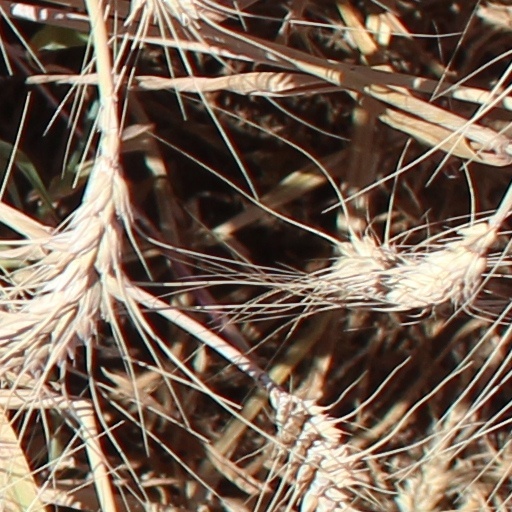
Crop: wheat